History of the Germany national football team

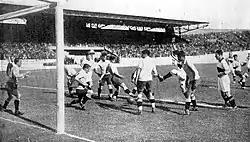
Germany playing Uruguay at the 1928 Summer Olympics.

At that time the players were selected by the DFB, as there was no dedicated coach. The first manager of the Germany national team was Otto Nerz, a school teacher from Mannheim, who served in the role from 1926 to 1936. The German FA could not afford travel to Uruguay for the first World Cup staged in 1930 during the Great Depression, but finished third in the 1934 World Cup in their first appearance in the competition. After a poor showing at the 1936 Olympic Games in Berlin, Sepp Herberger became coach. In 1937 he put together a squad which was soon nicknamed the "Breslau Elf" (the Breslau Eleven) in recognition of their 8–0 win over Denmark in the then German city of Breslau, Lower Silesia (now Wrocław, Poland).